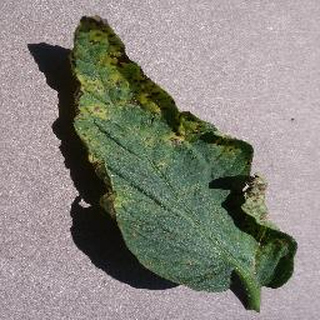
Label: tomato_septoria_leaf_spot